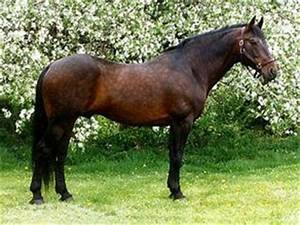
Label: cavallo